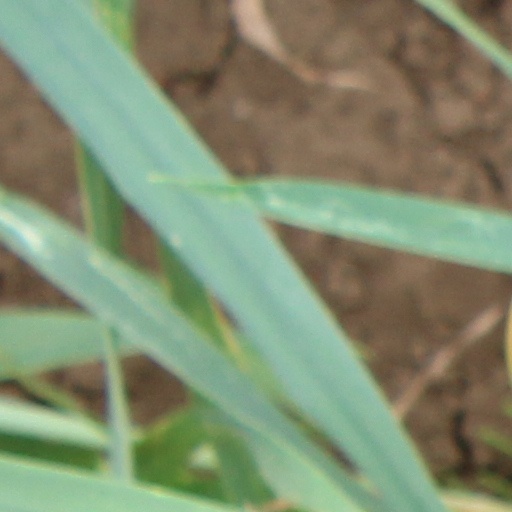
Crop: wheat